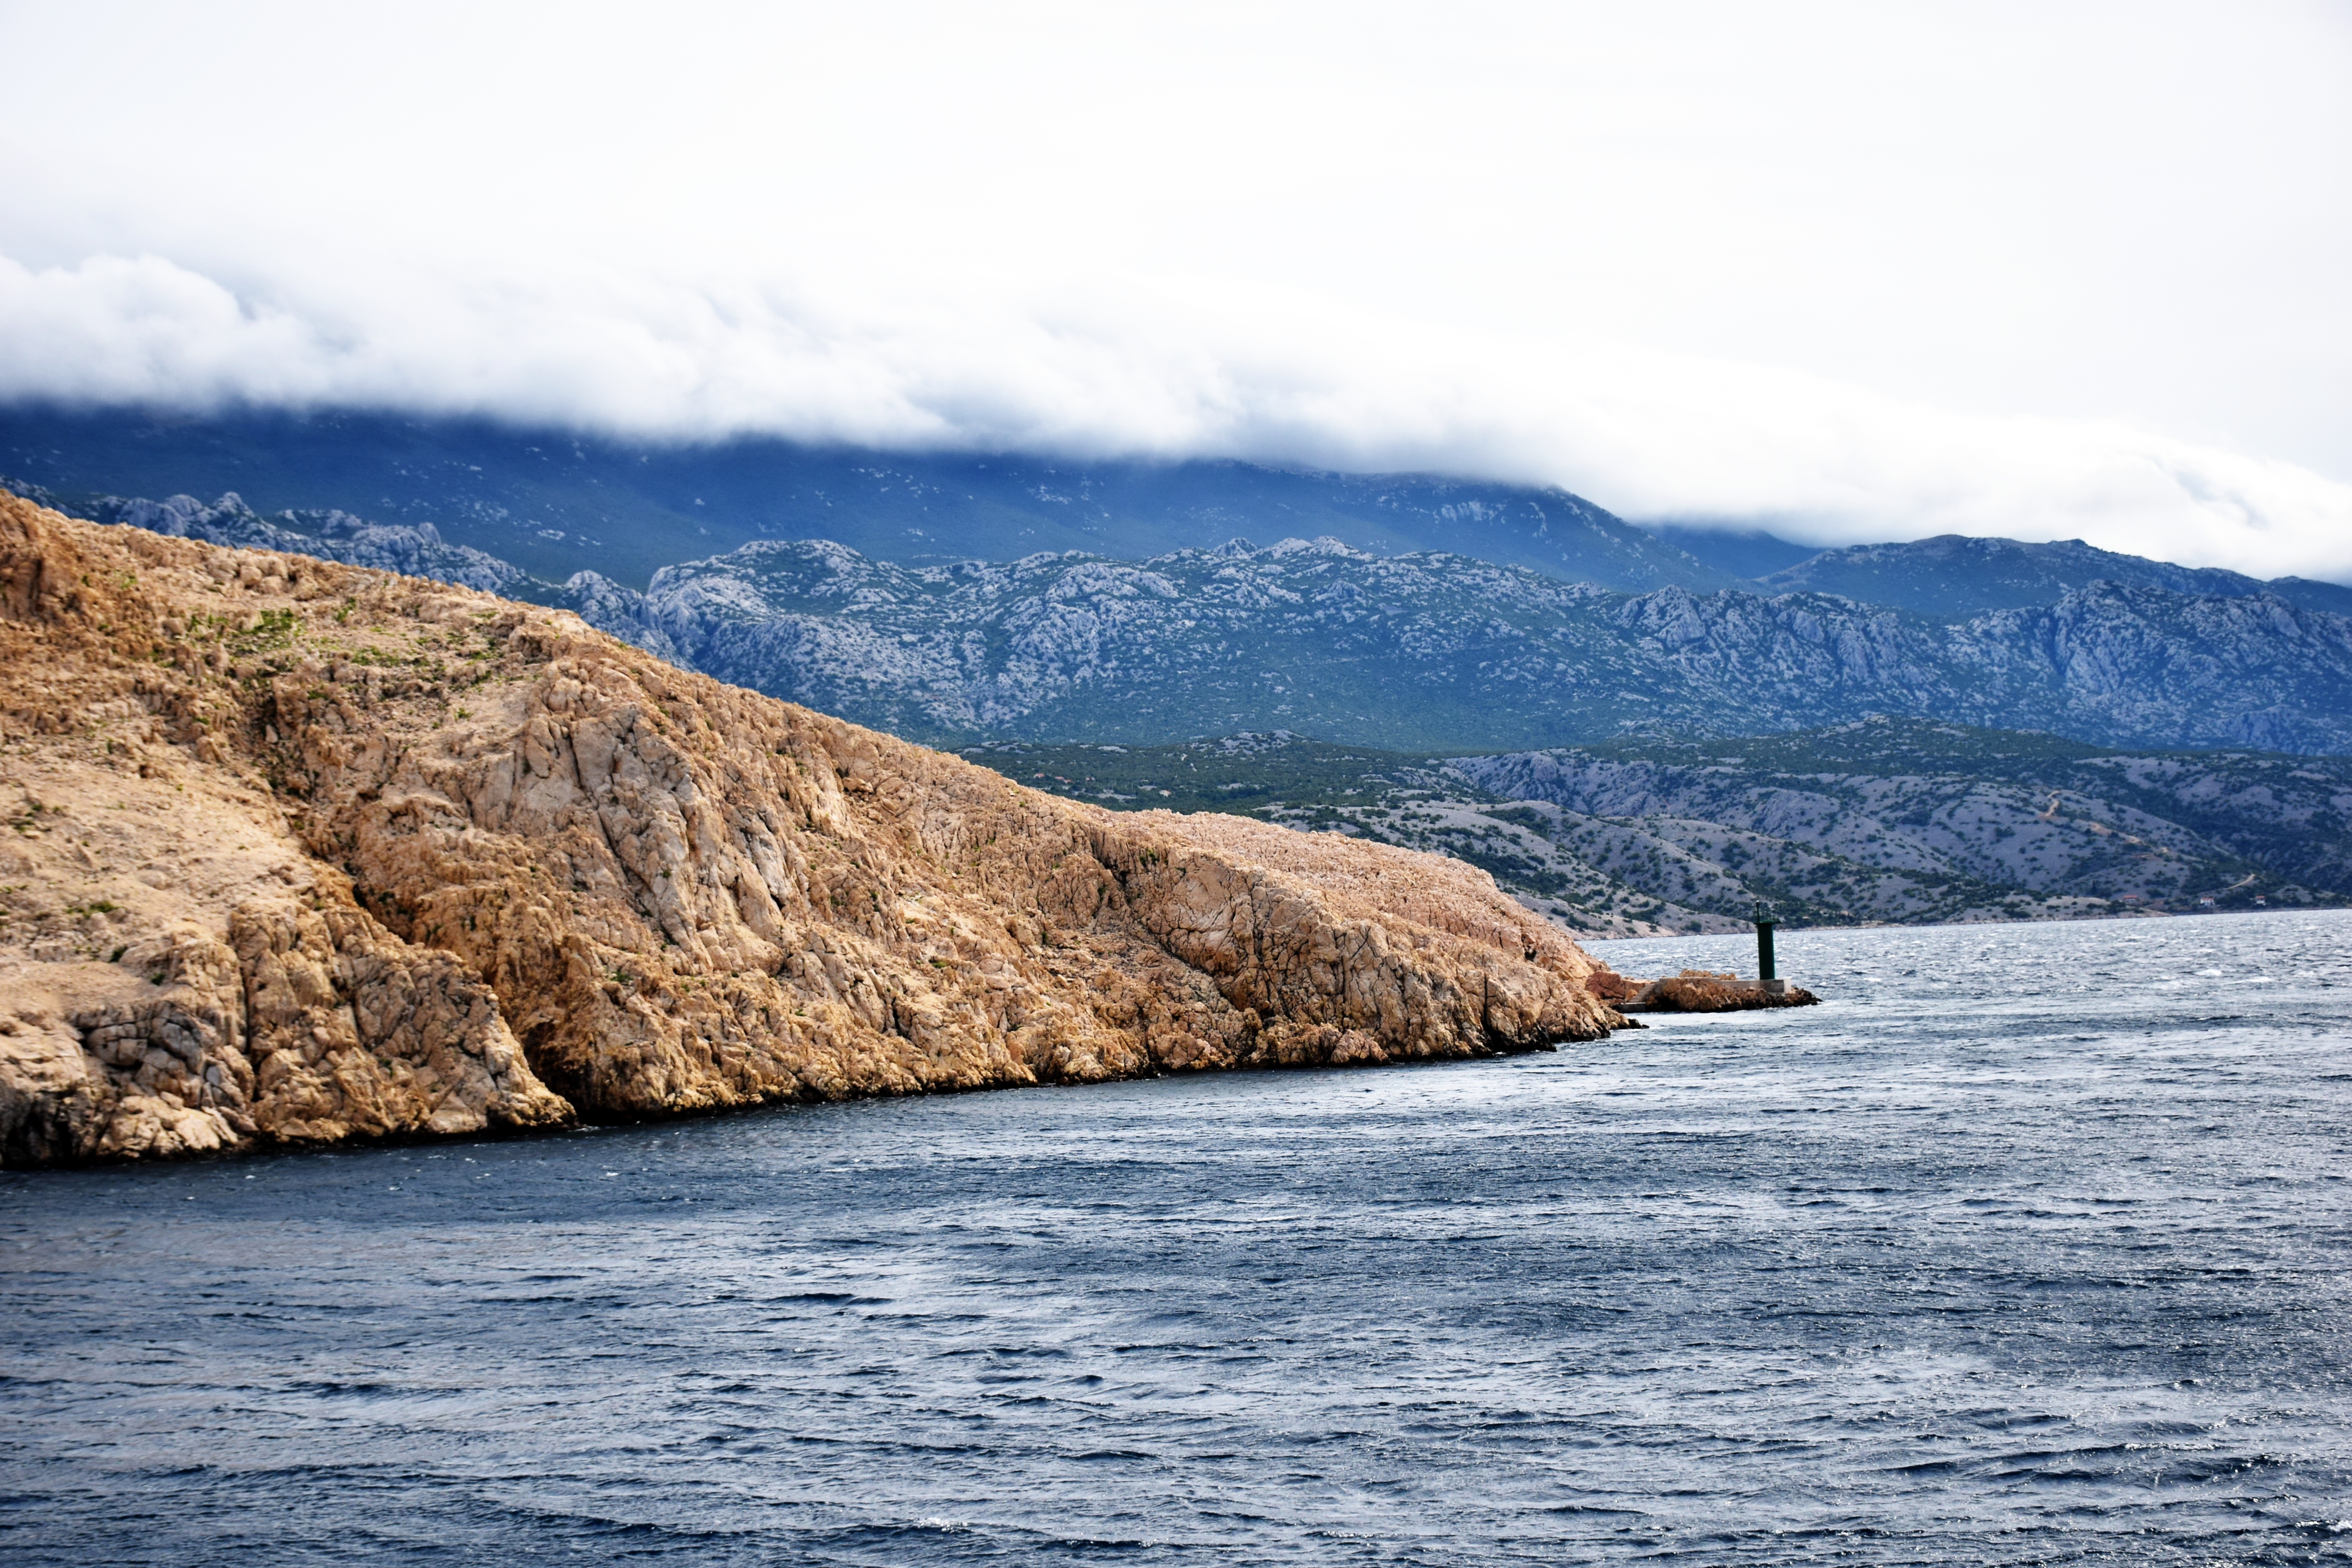
landscape, sea, coast, water, nature, rock, ocean, horizon, mountain, snow, cloud, shore, wave, lake, mountain range, summer, travel, cliff, europe, mediterranean, bay, fjord, reservoir, terrain, body of water, clouds, croatia, loch, cape, adriatic, landform, geographical feature